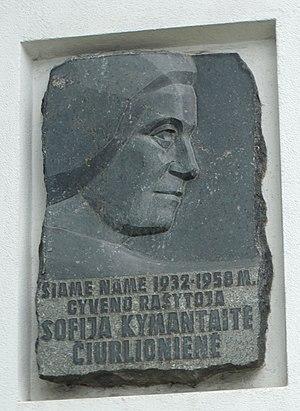
Sofija Čiurlionienė née Kymantaitė est une écrivaine, éducatrice et militante lituanienne.